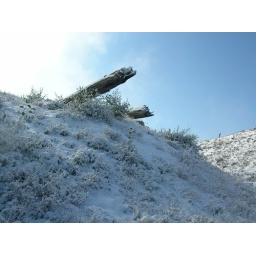
There were still many logs / trees scattered about like pick up sticks all over the mountain side.